Royal Navy Submarine Service

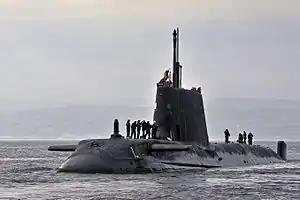
, a nuclear-powered fleet submarine.

Rear-Admiral Arthur Wilson VC, the Controller of the Royal Navy, has gone down in history as the officer who claimed in 1901 "[Submarines are] underhand, unfair, and damned un-English. ... treat all submarines as pirates in wartime ... and hang all crews," In fact he had advocated the purchase of submarines the year before, and he was actually expressing a desire to continue the policy of discouraging foreign powers from building submarines while the Royal Navy developed its own in secret. The legend goes that in response to these top secret remarks of Wilson's made 13 years earlier Lieutenant-Commander (later Admiral Sir) Max Horton first flew the Jolly Roger on return to port after sinking the German cruiser and the destroyer in 1914 while in command of the E-class submarine .